Answer in natural language. How many Paintings are visible in the scene? Choose between the following options: 5, 6, 0, 4 or 4
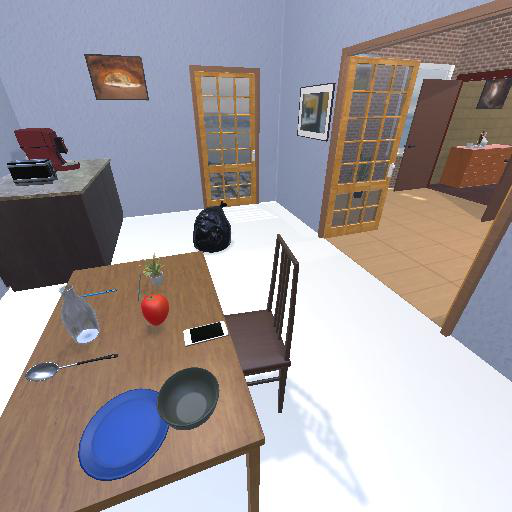
<answer>4</answer>